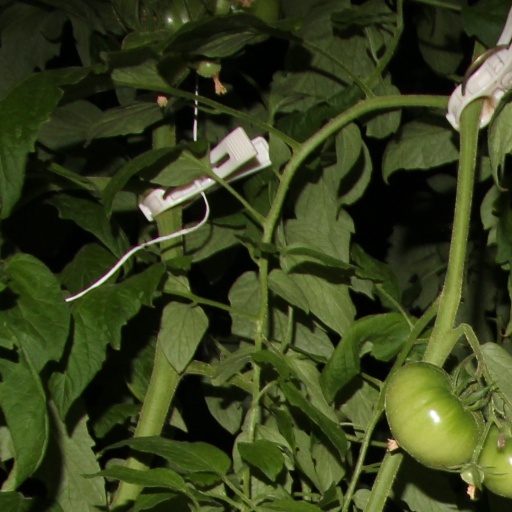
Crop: tomato